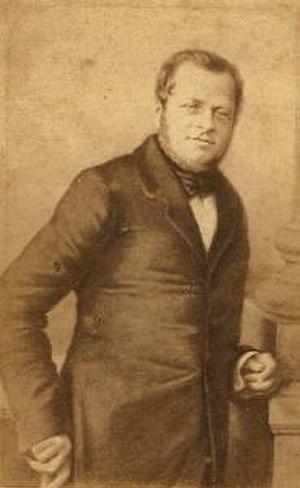
Camillo Paolo Filippo Giulio Benso, comte de Cavour, né à Turin le 10 août 1810 et décédé dans la même ville le 6 juin 1861, est un homme d'État piémontais, important partisan et acteur de l'unité italienne. Il est considéré, avec Giuseppe Garibaldi, Victor-Emmanuel II et Giuseppe Mazzini, comme l'un des « pères de la patrie » italienne.
L'histoire des agences de presse a été marquée, depuis près de deux siècles, par une succession d'innovations technologiques et de bouleversements politiques qui ont transformé le paysage dans ce secteur.